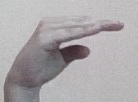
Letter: jeem